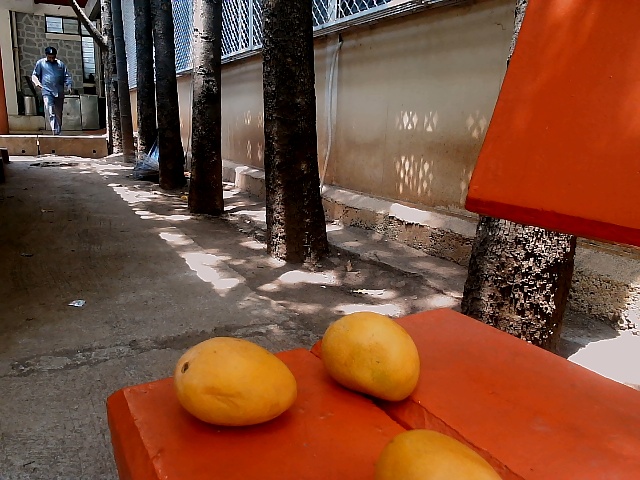
Label: Ripe_Mango